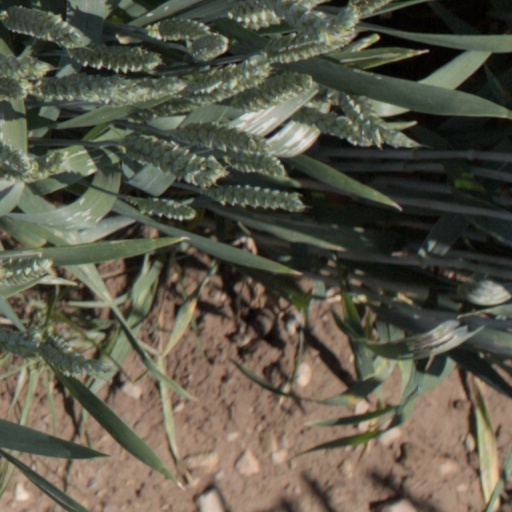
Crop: wheat